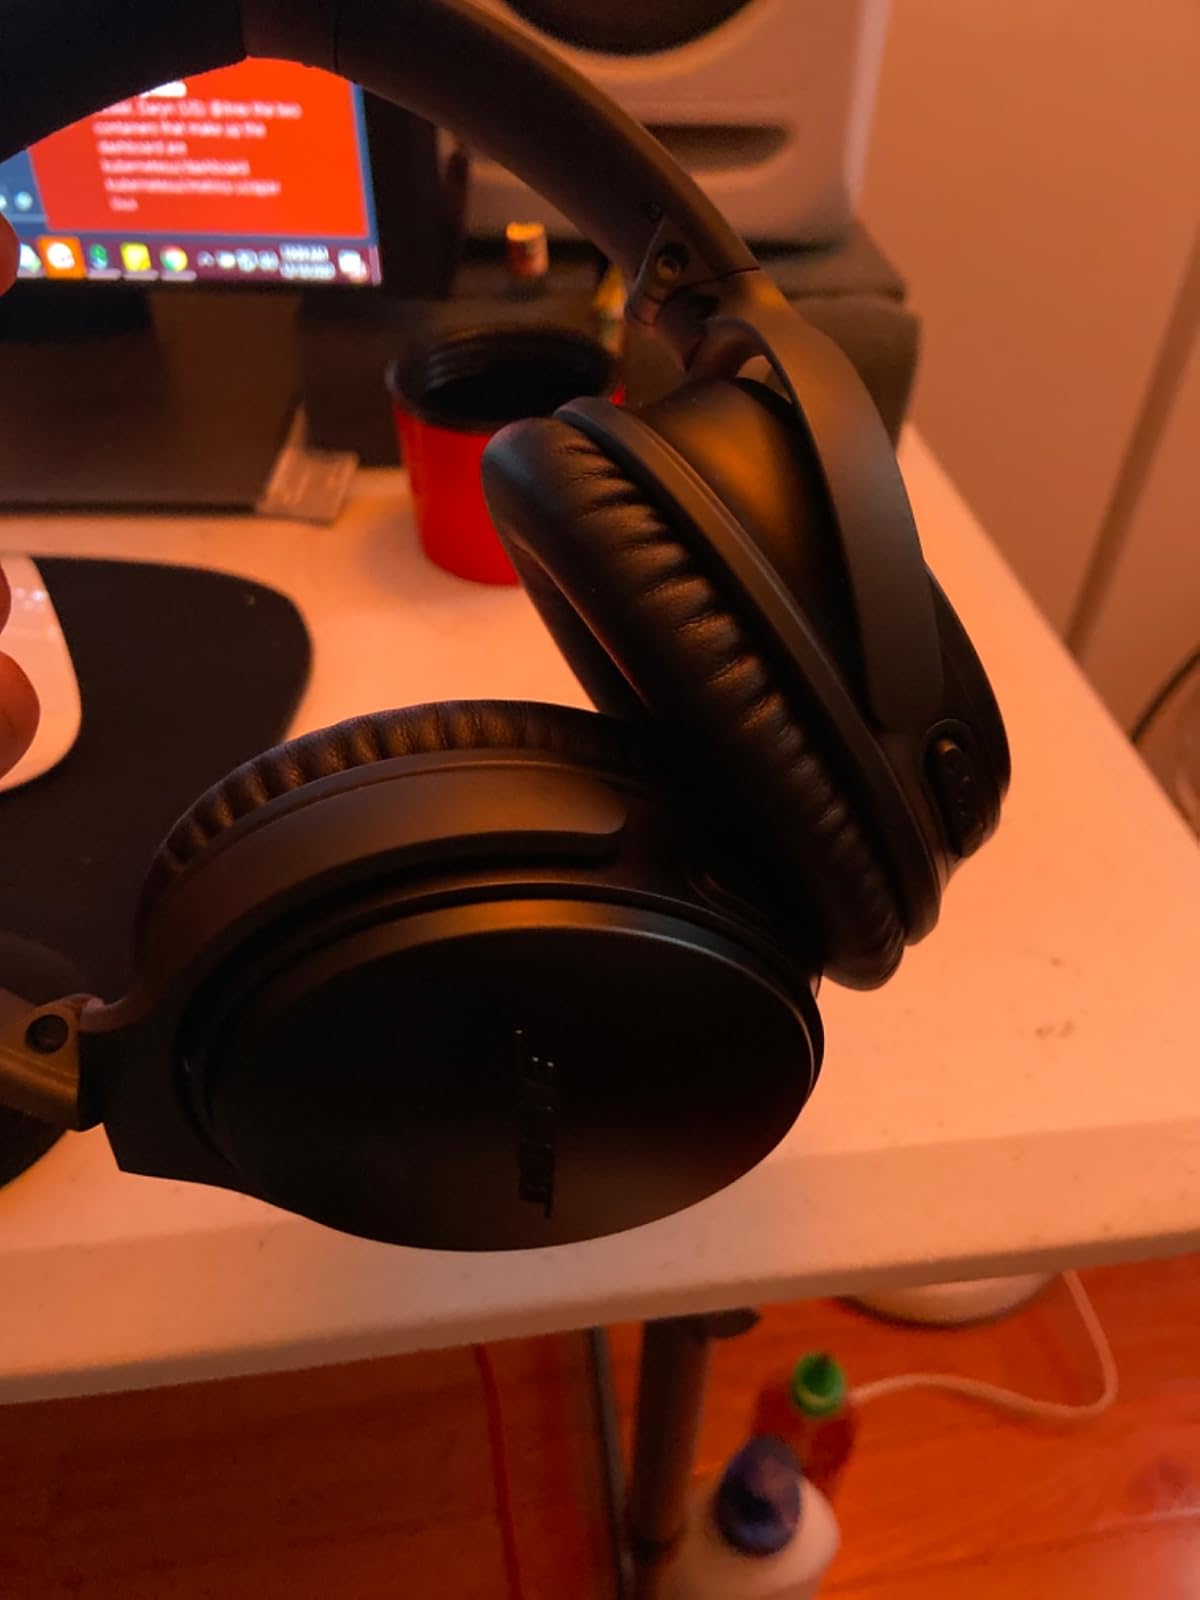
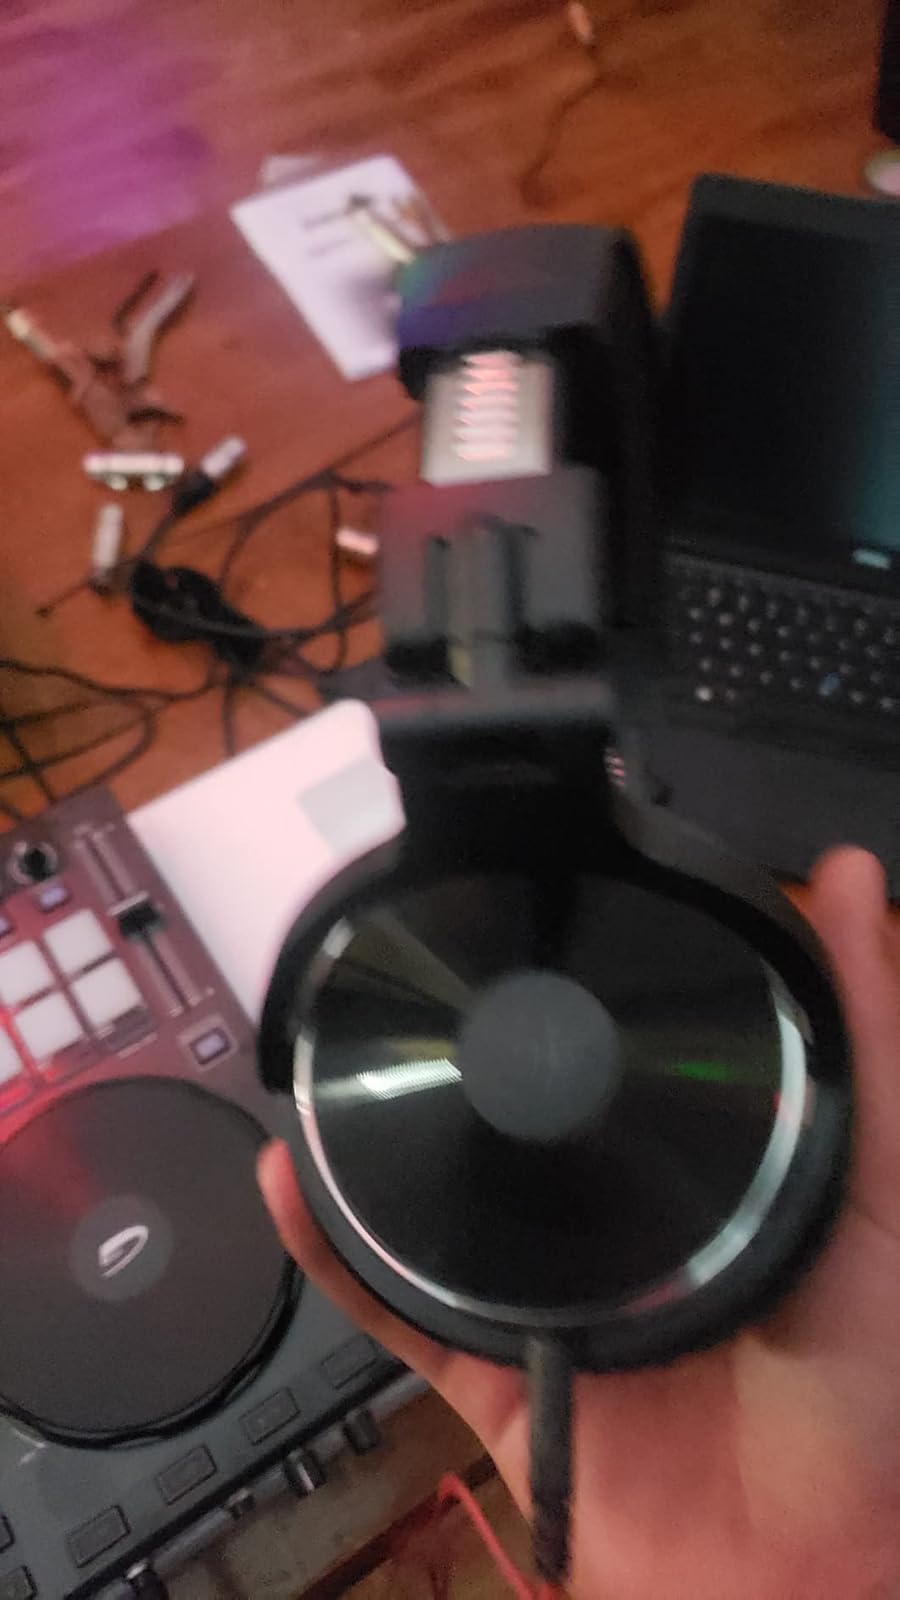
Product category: headphones
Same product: no